Martinique

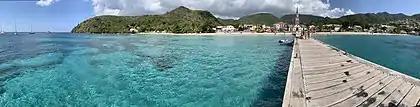
Anses d'Arlet and its churchside beach, a landmark of Martinique

Second possibility: if the local stakeholders, and first and foremost the elected representatives, agree, they can, within the framework of Article 73 of the Constitution, propose an institutional evolution such as the creation of a single assembly (merger of the general council and the regional council). However, the department and the region will remain. The government may propose to the President of the Republic to consult the voters on this issue. In case of a negative answer, nothing will be possible. In case of positive response, the final decision will be taken by the Parliament, which will finally decide whether the reform is carried out by passing an ordinary law.